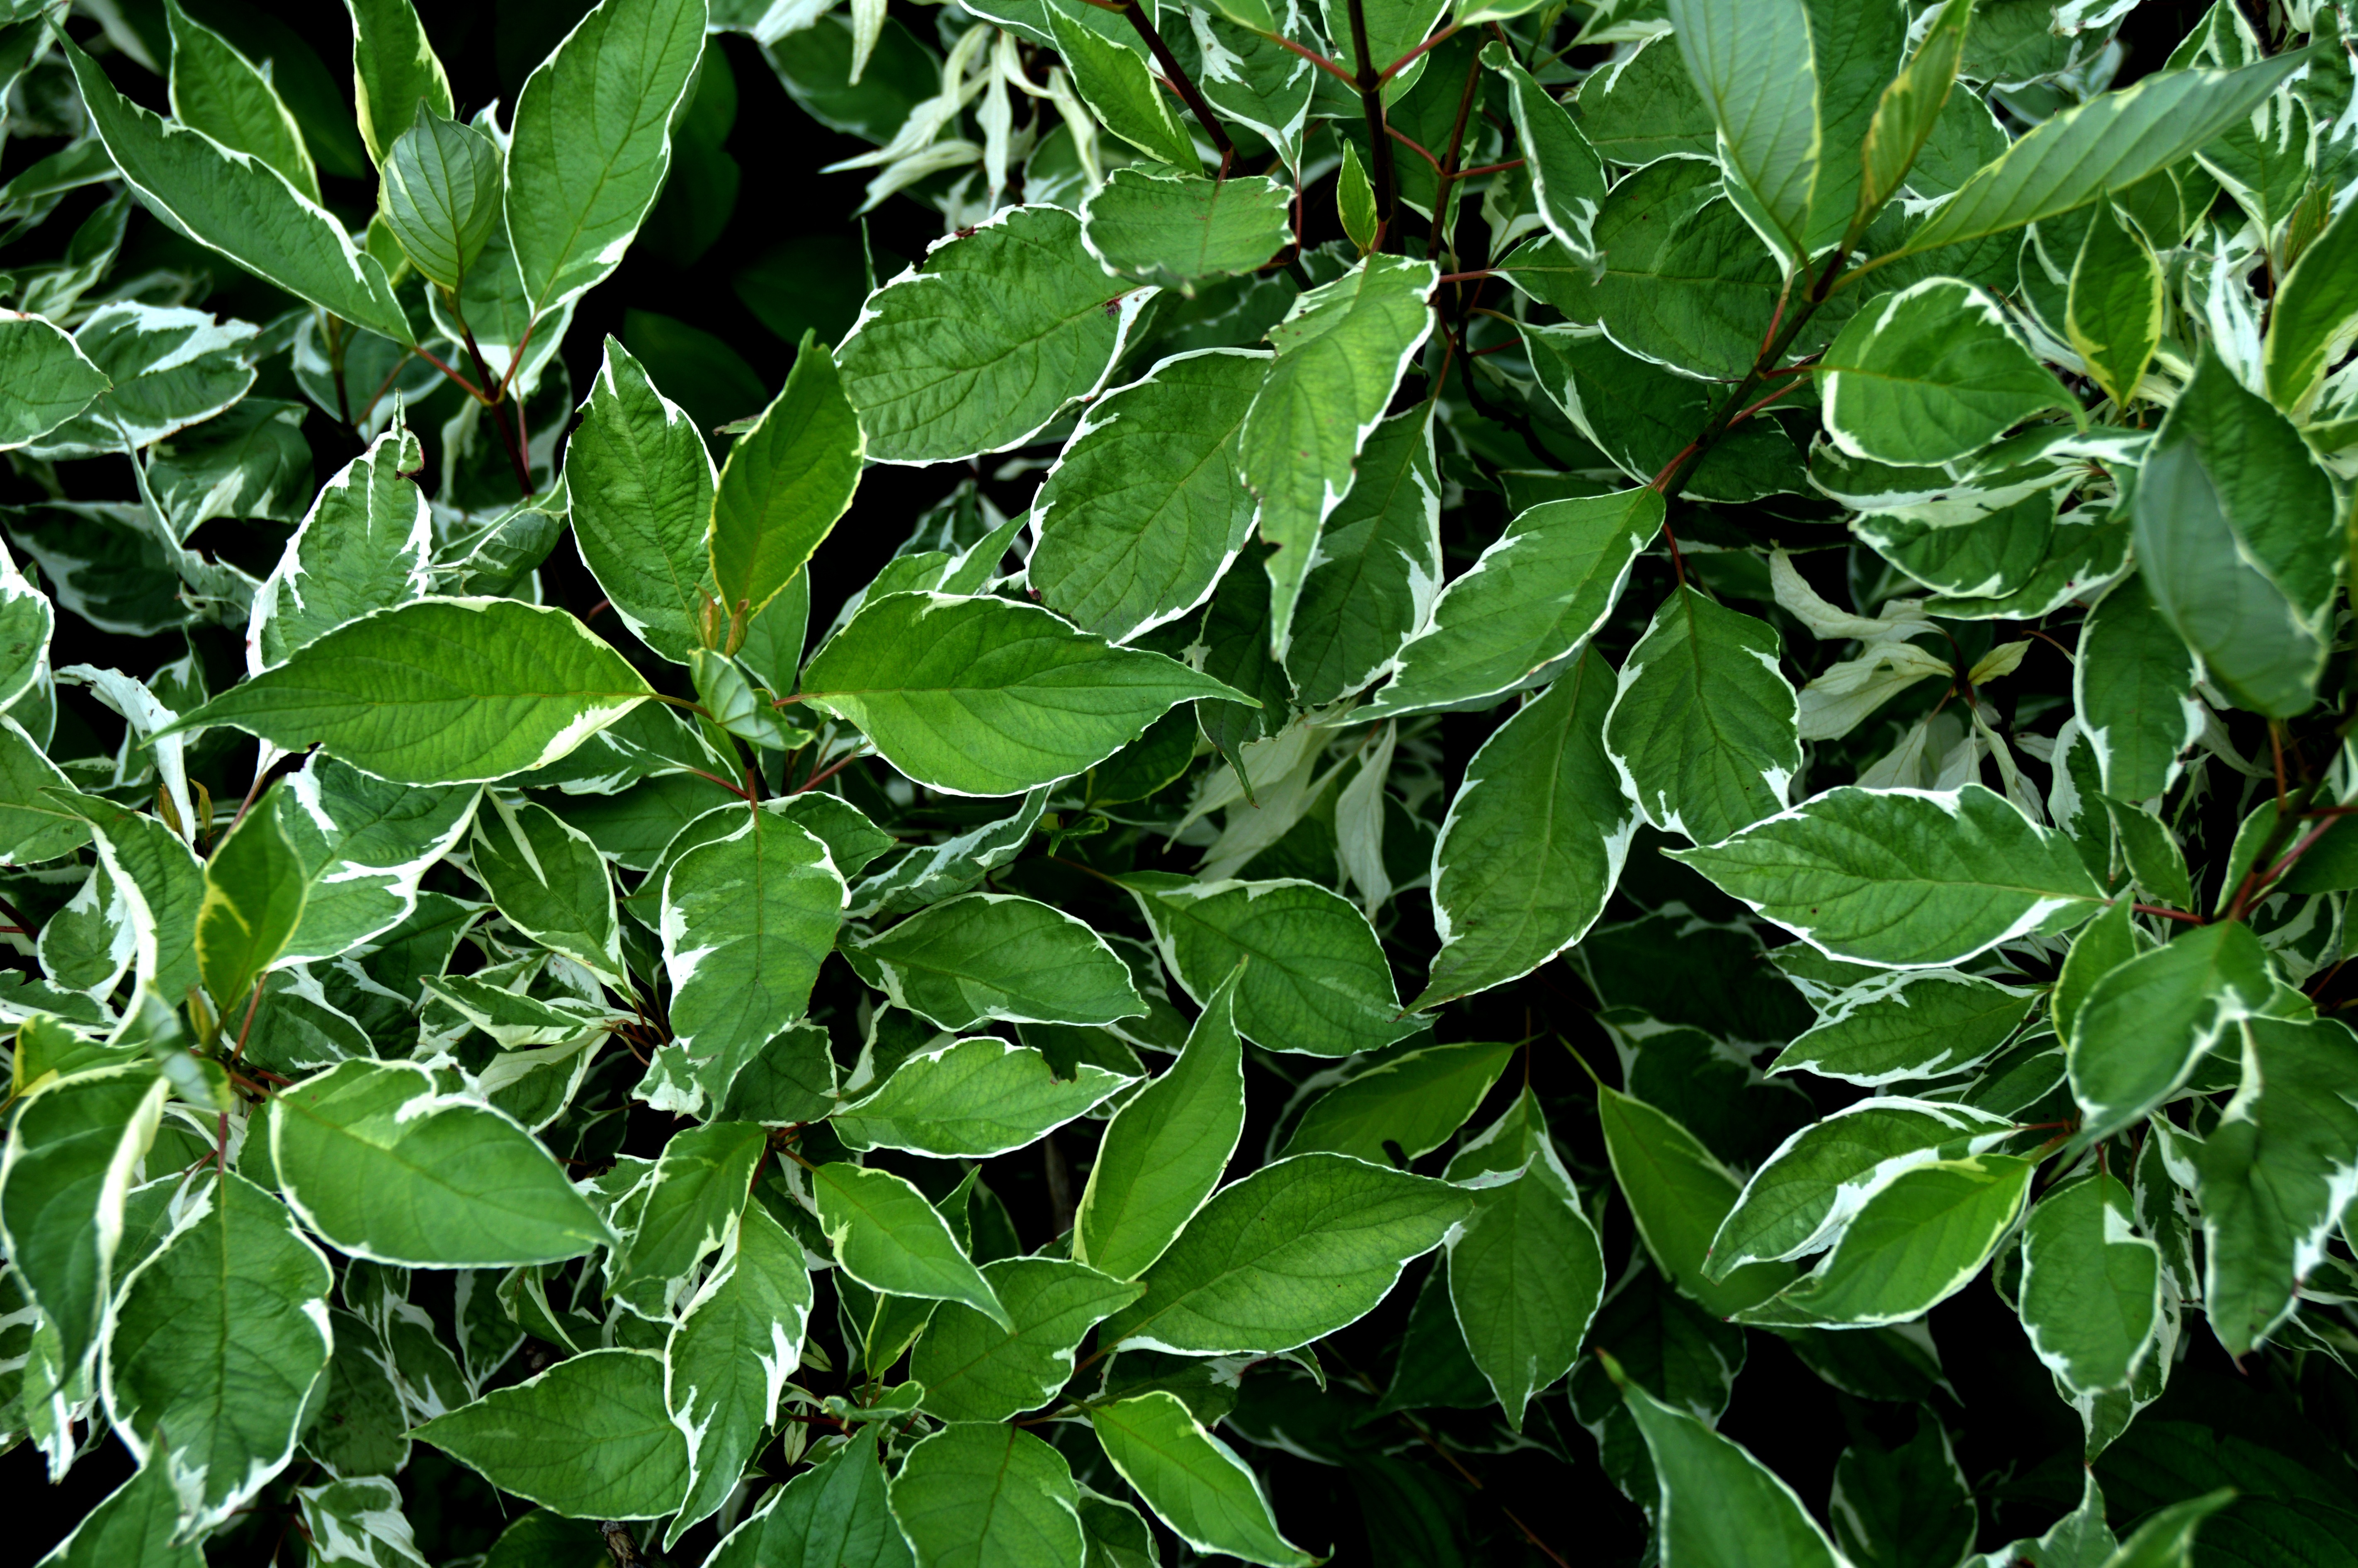
tree, plant, leaf, flower, food, green, produce, evergreen, botany, holly, background, shrub, deciduous, graphic, bio, flowering plant, woody plant, land plant, aquifoliaceae, aquifoliales, bay laurel, laurales